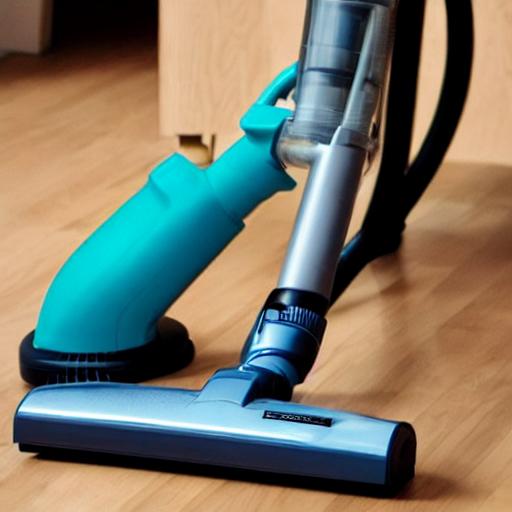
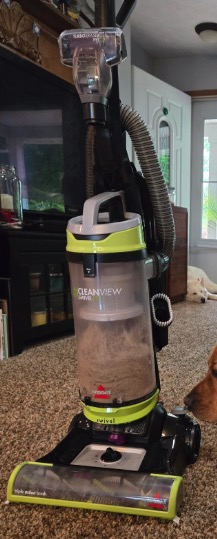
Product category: items_vacuum
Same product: no